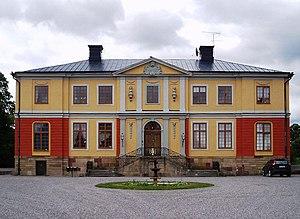
Cette liste non exhaustive répertorie les principaux châteaux en Suède.